Didier Dagueneau

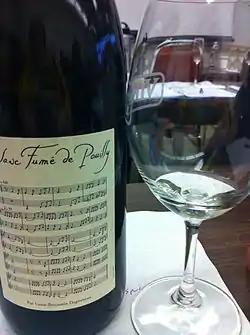
One of the Pouilly Fumé wines taken over by Dagueneau's son, Benjamin.

Didier Dagueneau (1956 – 17 September 2008) was a winemaker in the Loire Valley who received a cult following for his Sauvignon blanc wines from the Pouilly Fumé appellation. He died on 17 September 2008, in an ultralight plane crash in the Cognac region of France. He is survived by two children with his ex-wife Martine, Benjamin and Charlotte, who work at the domaine, and two children with his partner Suzan Cremer, Aaron and Léon.